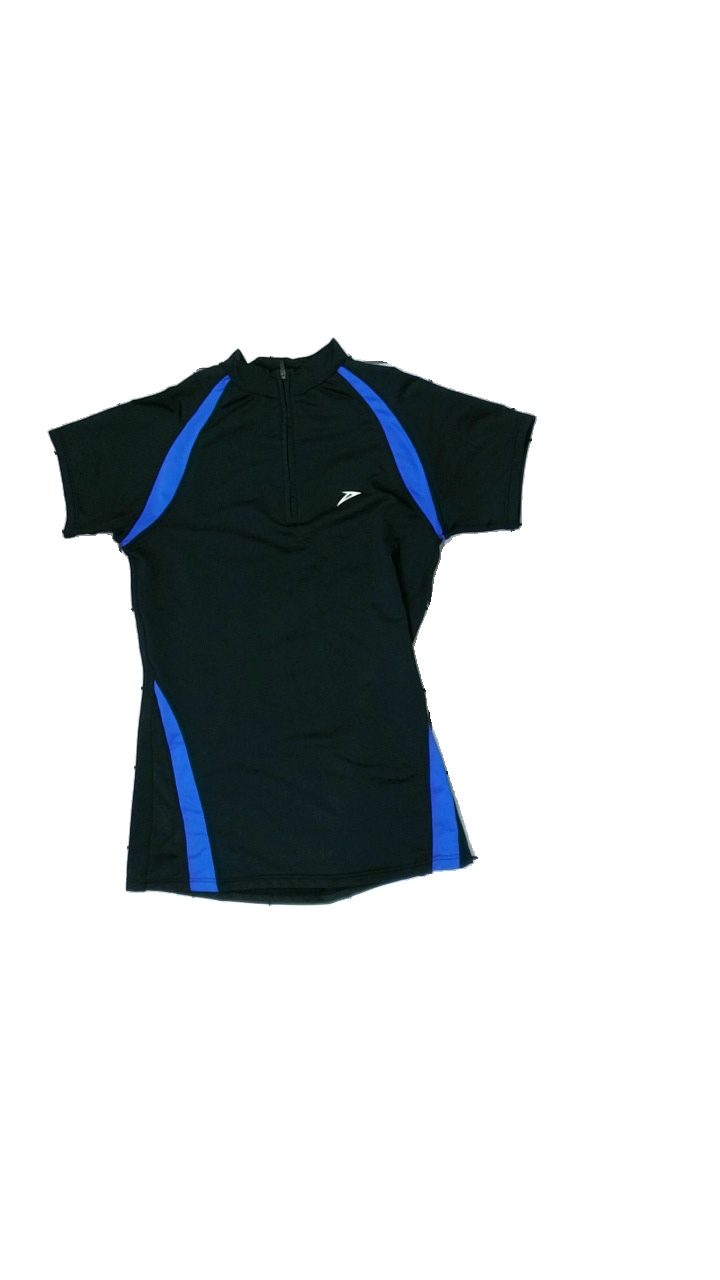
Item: Training Top (Ladies)
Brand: Dutchy
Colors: Black, Blue
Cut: Regular
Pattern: Other
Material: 100% Polyester
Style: Sports
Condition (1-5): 5
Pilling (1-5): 5
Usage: Reuse
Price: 50-100